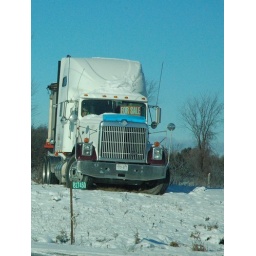
spotted this truck cab on the way up north. no one would bully me on the road in this thing lol!